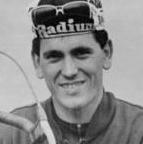
Age: 20